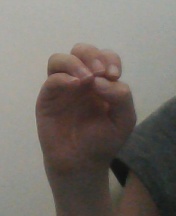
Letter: ha